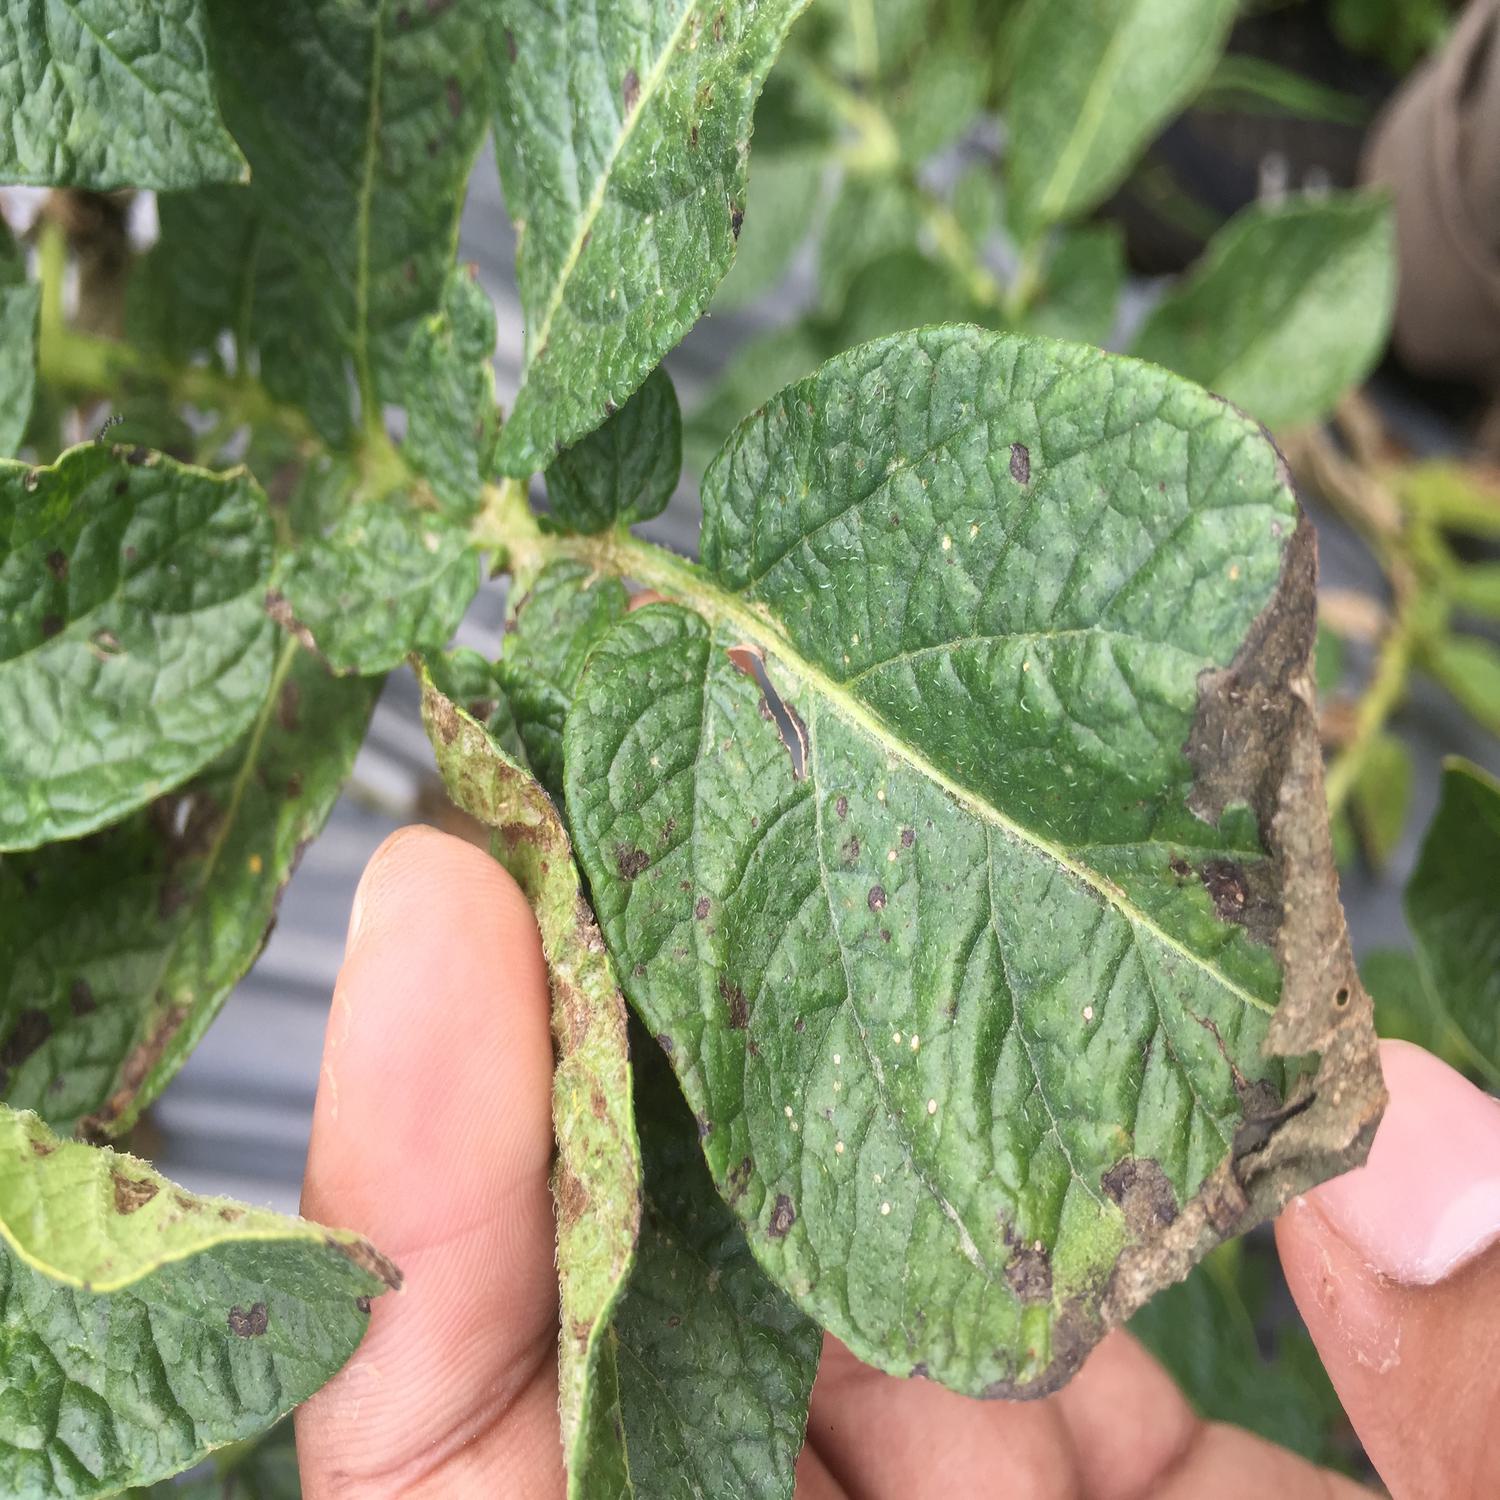
Label: Fungi